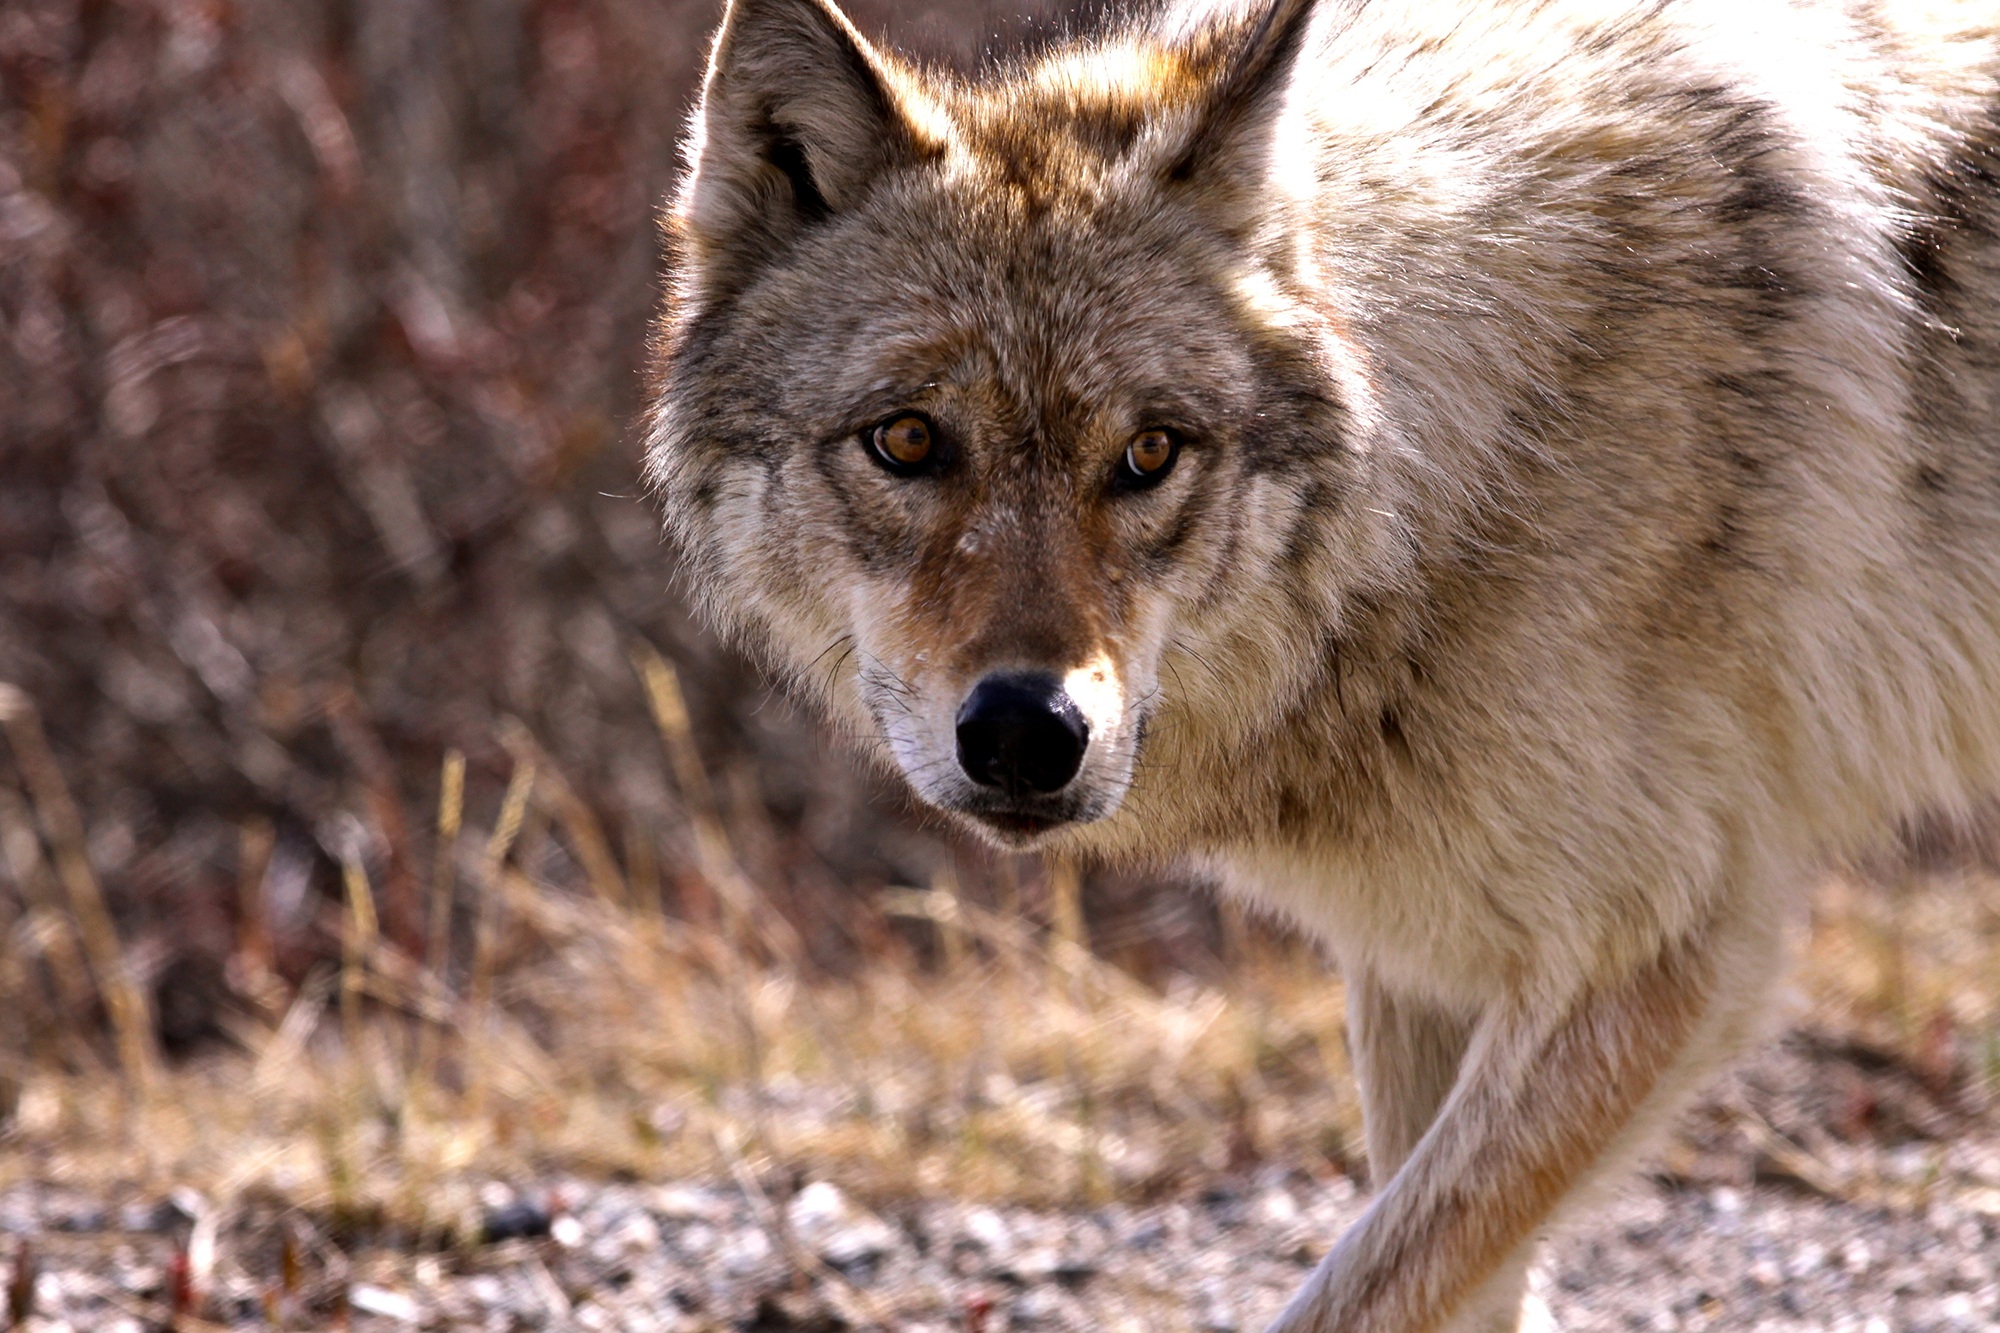
nature, animal, canine, wildlife, wild, portrait, mammal, wolf, predator, coyote, fauna, head, vertebrate, creature, lupus, wild animals, jackal, dog like mammal, red wolf, kit fox, saarloos wolfdog, wolfdog, czechoslovakian wolfdog, canis lupus tundrarum, grey fox